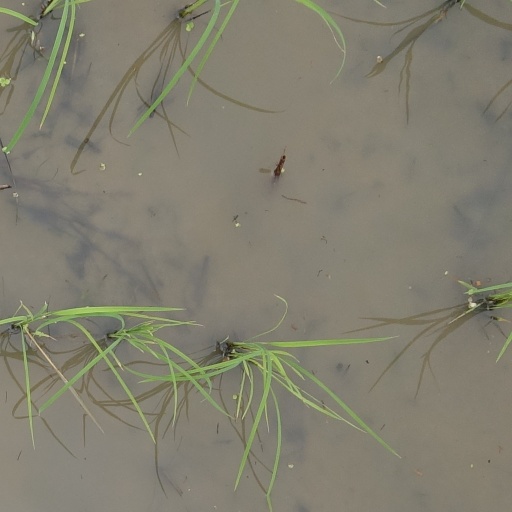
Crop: rice